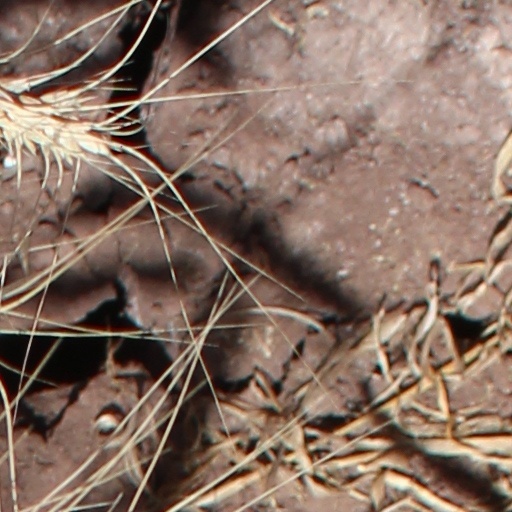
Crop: wheat